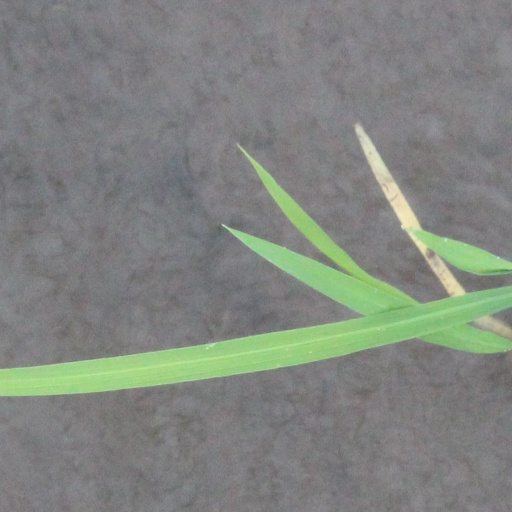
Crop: rice